Let's Ask Pilipinas

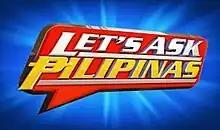
Title card

Let's Ask Pilipinas was a Philippine television game show created by Telepictures, based on the American television game show "Let's Ask America". It was aired from October 14, 2013 to November 21, 2014 on TV5. It was hosted by Aga Muhlach on its first and second season. The show was part of the "Everyday All the Way" weekday primetime block. The show returned on July 7, 2014 on its third season as part of TV5's noontime block and was hosted by Ogie Alcasid.